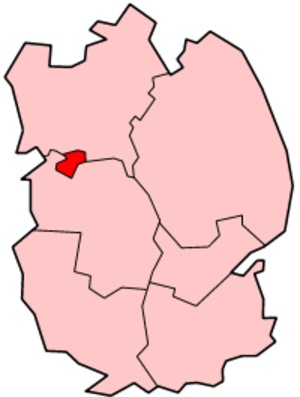
Lincoln [ˈlɪŋ.kən] est une ville qui a le statut de cité et le chef-lieu du comté de Lincolnshire, en Angleterre.